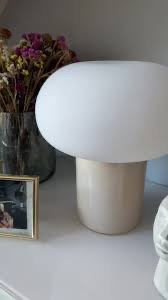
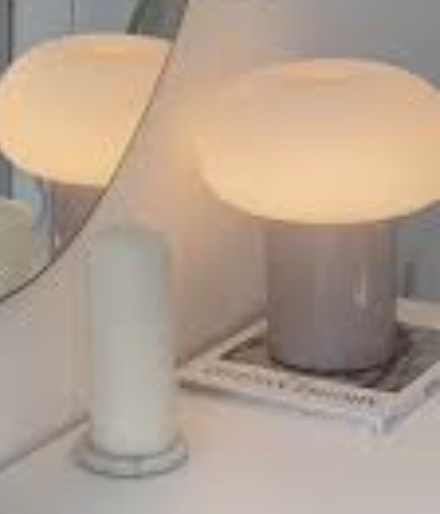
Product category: misc
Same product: yes